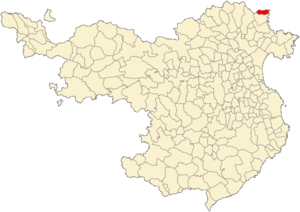
Portbou est une commune espagnole du nord de la Catalogne, sur la mer Méditerranée. Elle est située dans la province de Gérone, dans la comarque la plus septentrionale de l'Alt Empordà.